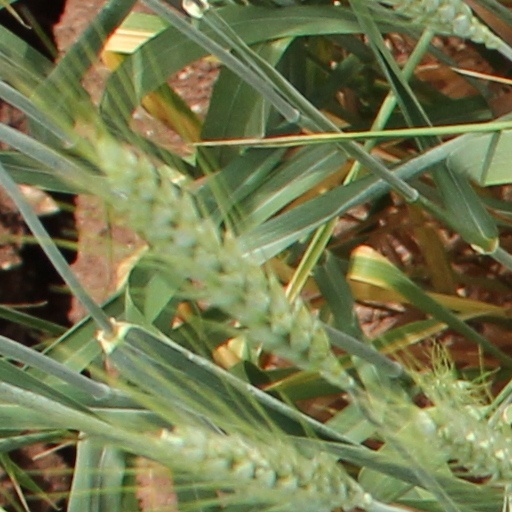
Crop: wheat